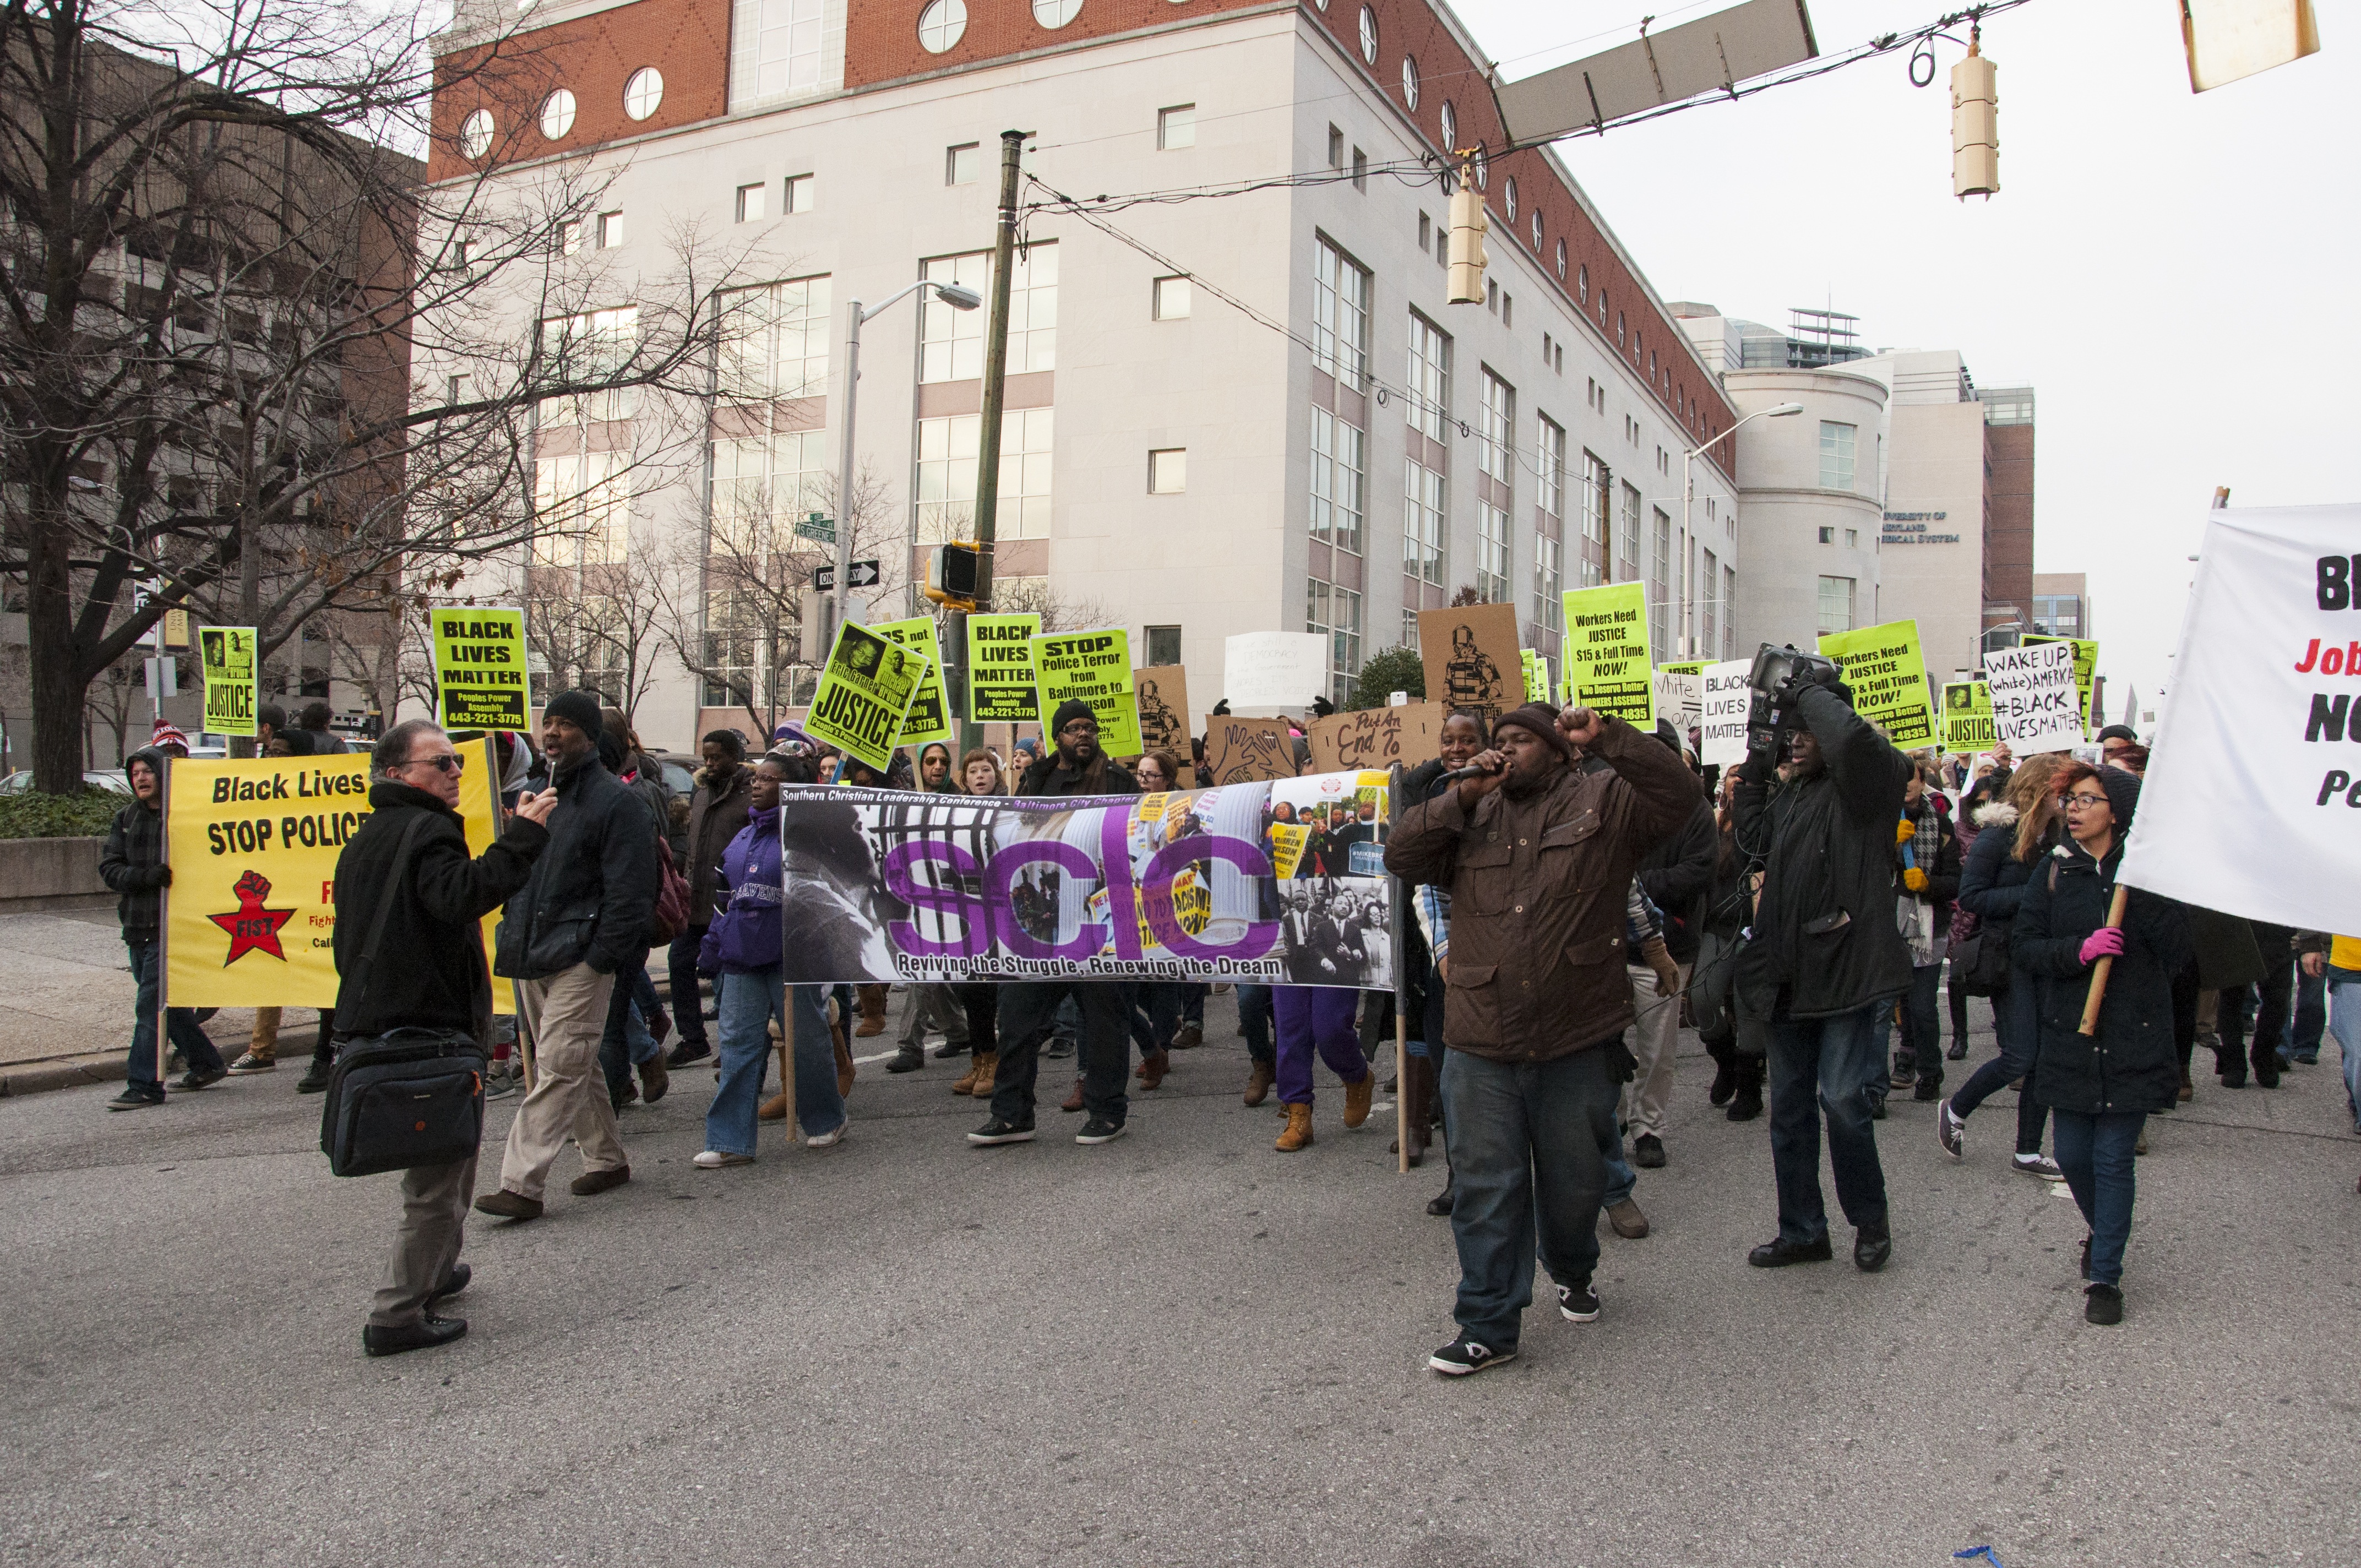
tree, pedestrian, street, city, urban, crowd, march, event, demonstration, protest, baltimore, black lives matter, public event